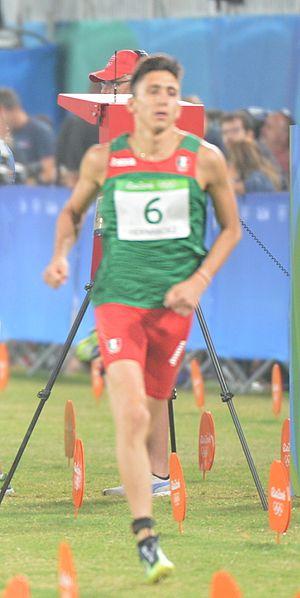
Ismael Marcelo Hernández Uscanga est un pentathlonien mexicain.